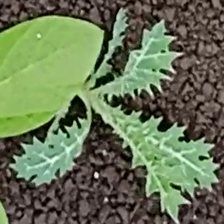
Weed species: Bilayat_(Mexicana_Argemone)